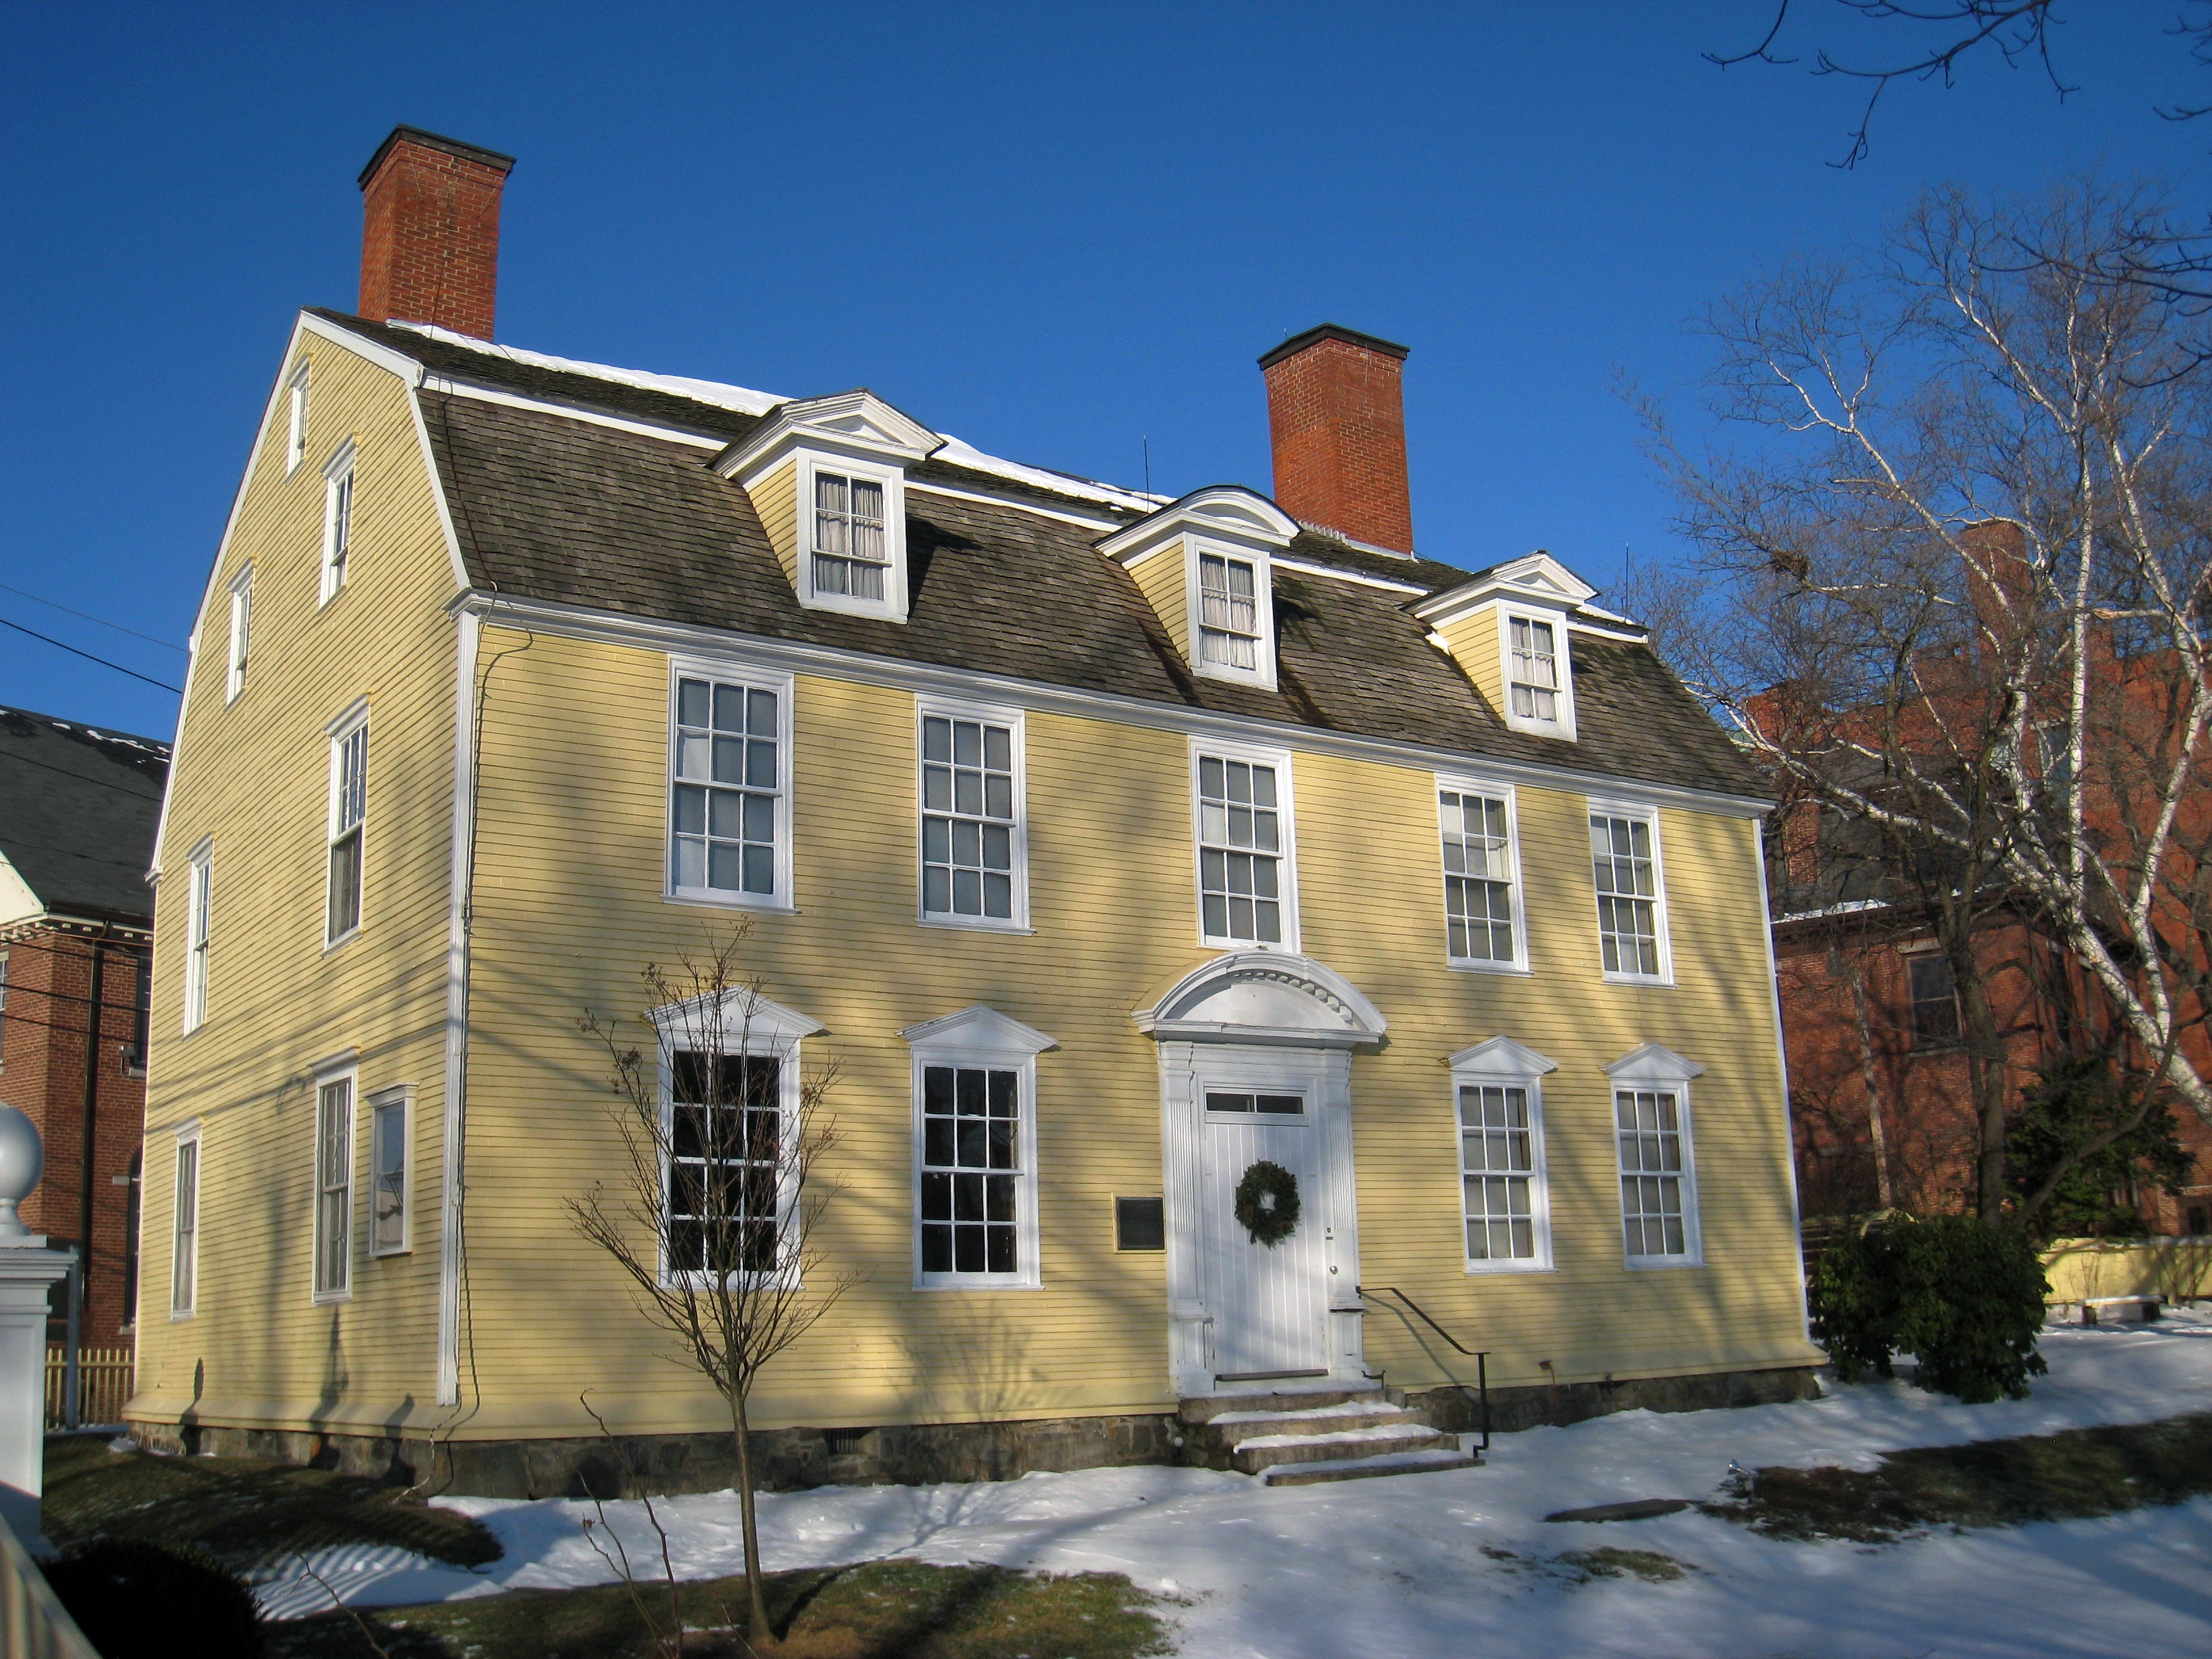
snow, winter, architecture, mansion, house, window, town, building, chateau, old, home, cottage, landmark, facade, property, waterway, beautiful, historical, estate, portsmouth, neighbourhood, manor house, destinations, new hampshire, john paul jones house